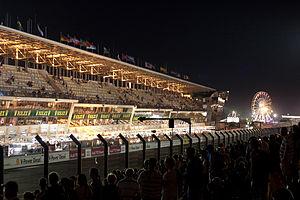
Le circuit Bugatti est un circuit permanent de sports mécaniques situé au sud de la ville du Mans en France. Bien qu'il accueille des courses de voitures et de camions, il est surtout connu pour ses épreuves motocyclistes. Il est également utilisé pour des épreuves d'endurance non mécaniques comme les 24 Heures Roller et les 24 Heures Vélo.